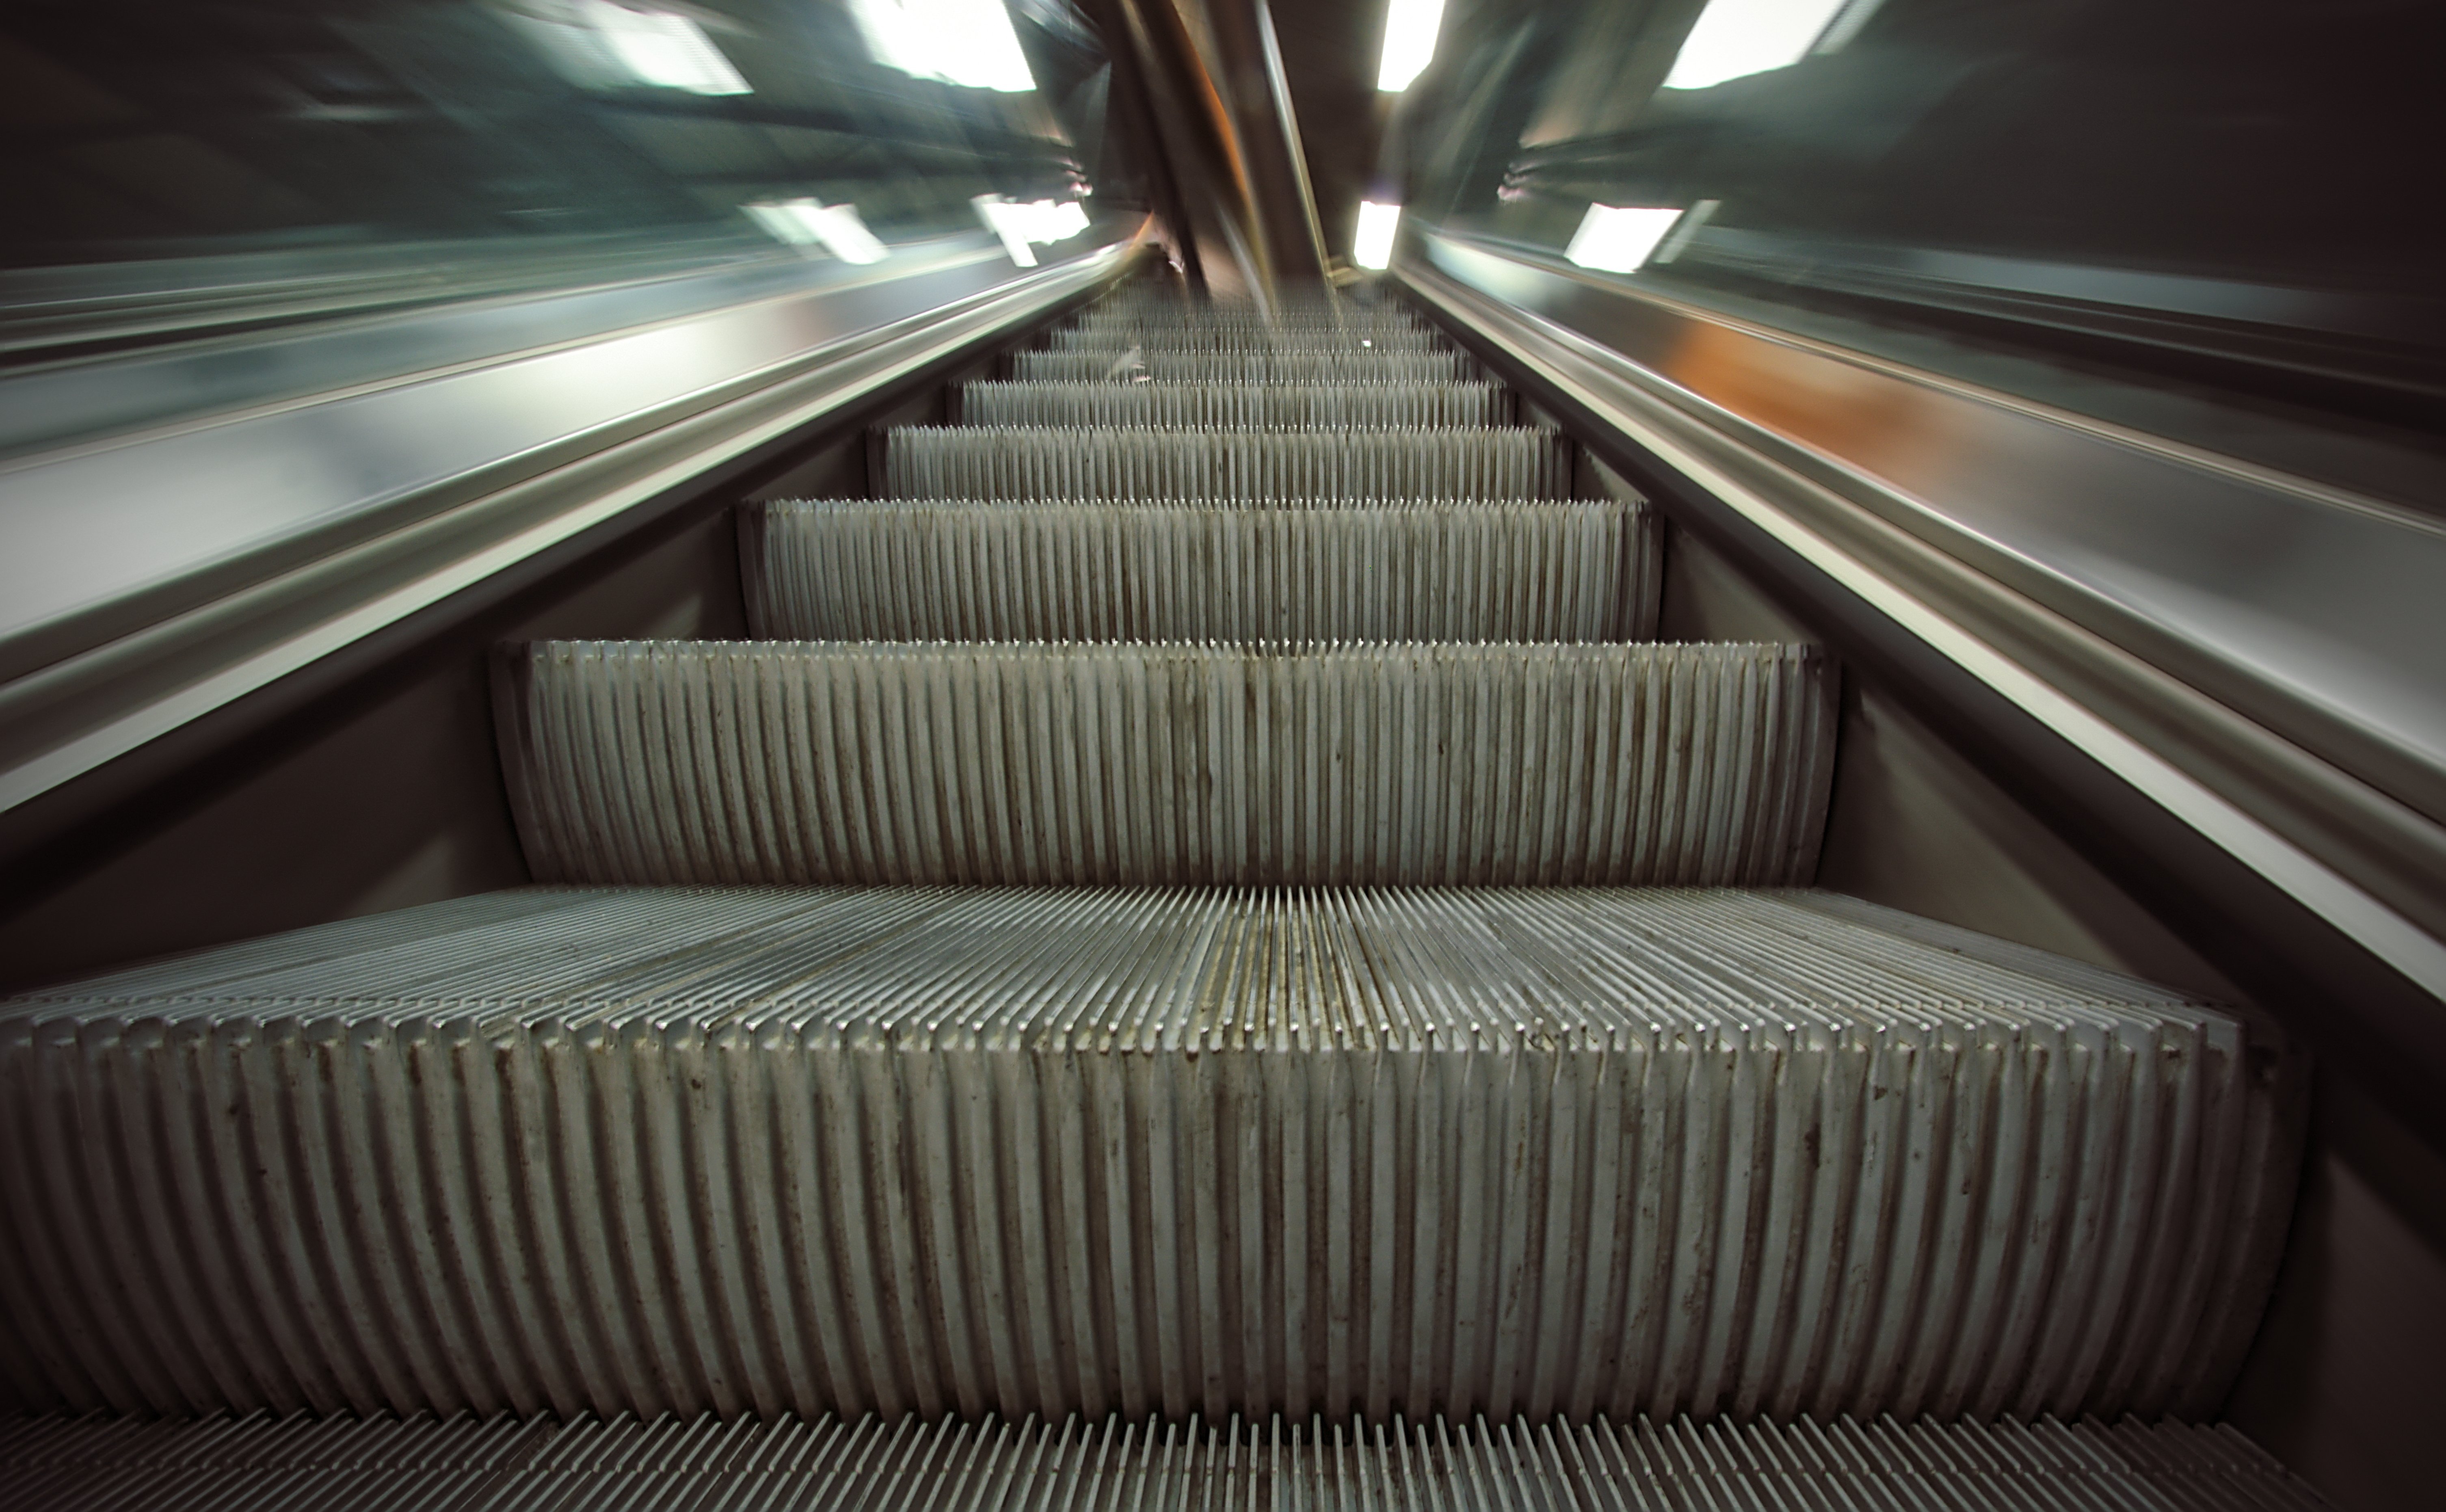
car, escalator, vehicle, train station, automotive exterior, luxury vehicle, escalataor, automatic stairway